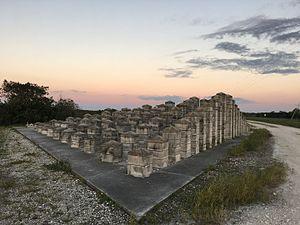
Le 11 mai 1996, le Douglas DC-9 effectuant le vol ValuJet 592 entre l'aéroport international de Miami en Floride et l'aéroport international d'Atlanta en Géorgie s'écrase dans les Everglades environ 10 minutes après avoir décollé de Miami, tuant les 110 personnes à bord.